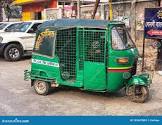
Vehicle type: Auto Rickshaws